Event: Ecuador Earthquake
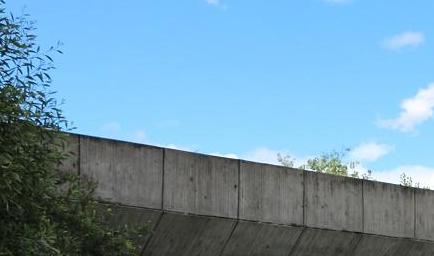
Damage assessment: no_damage